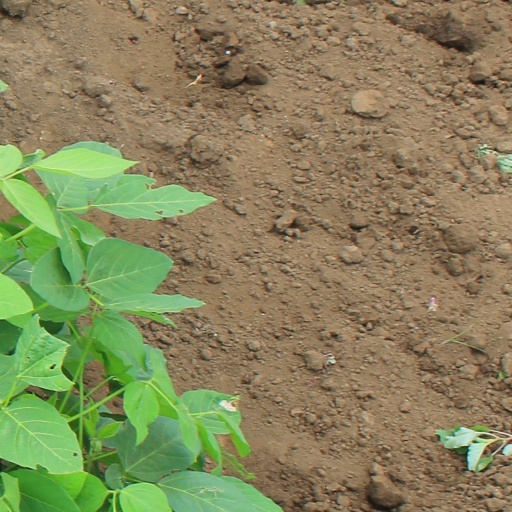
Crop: soybean